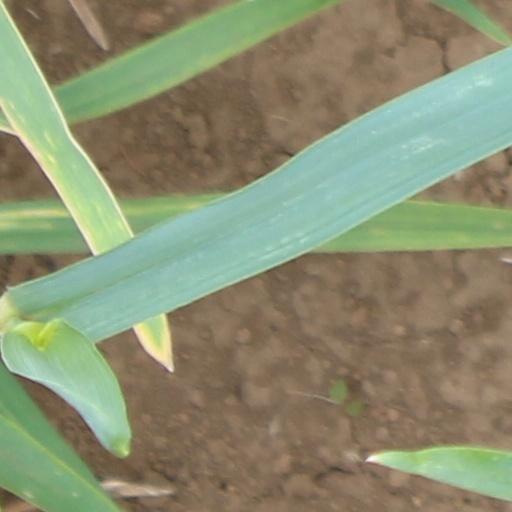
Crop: wheat